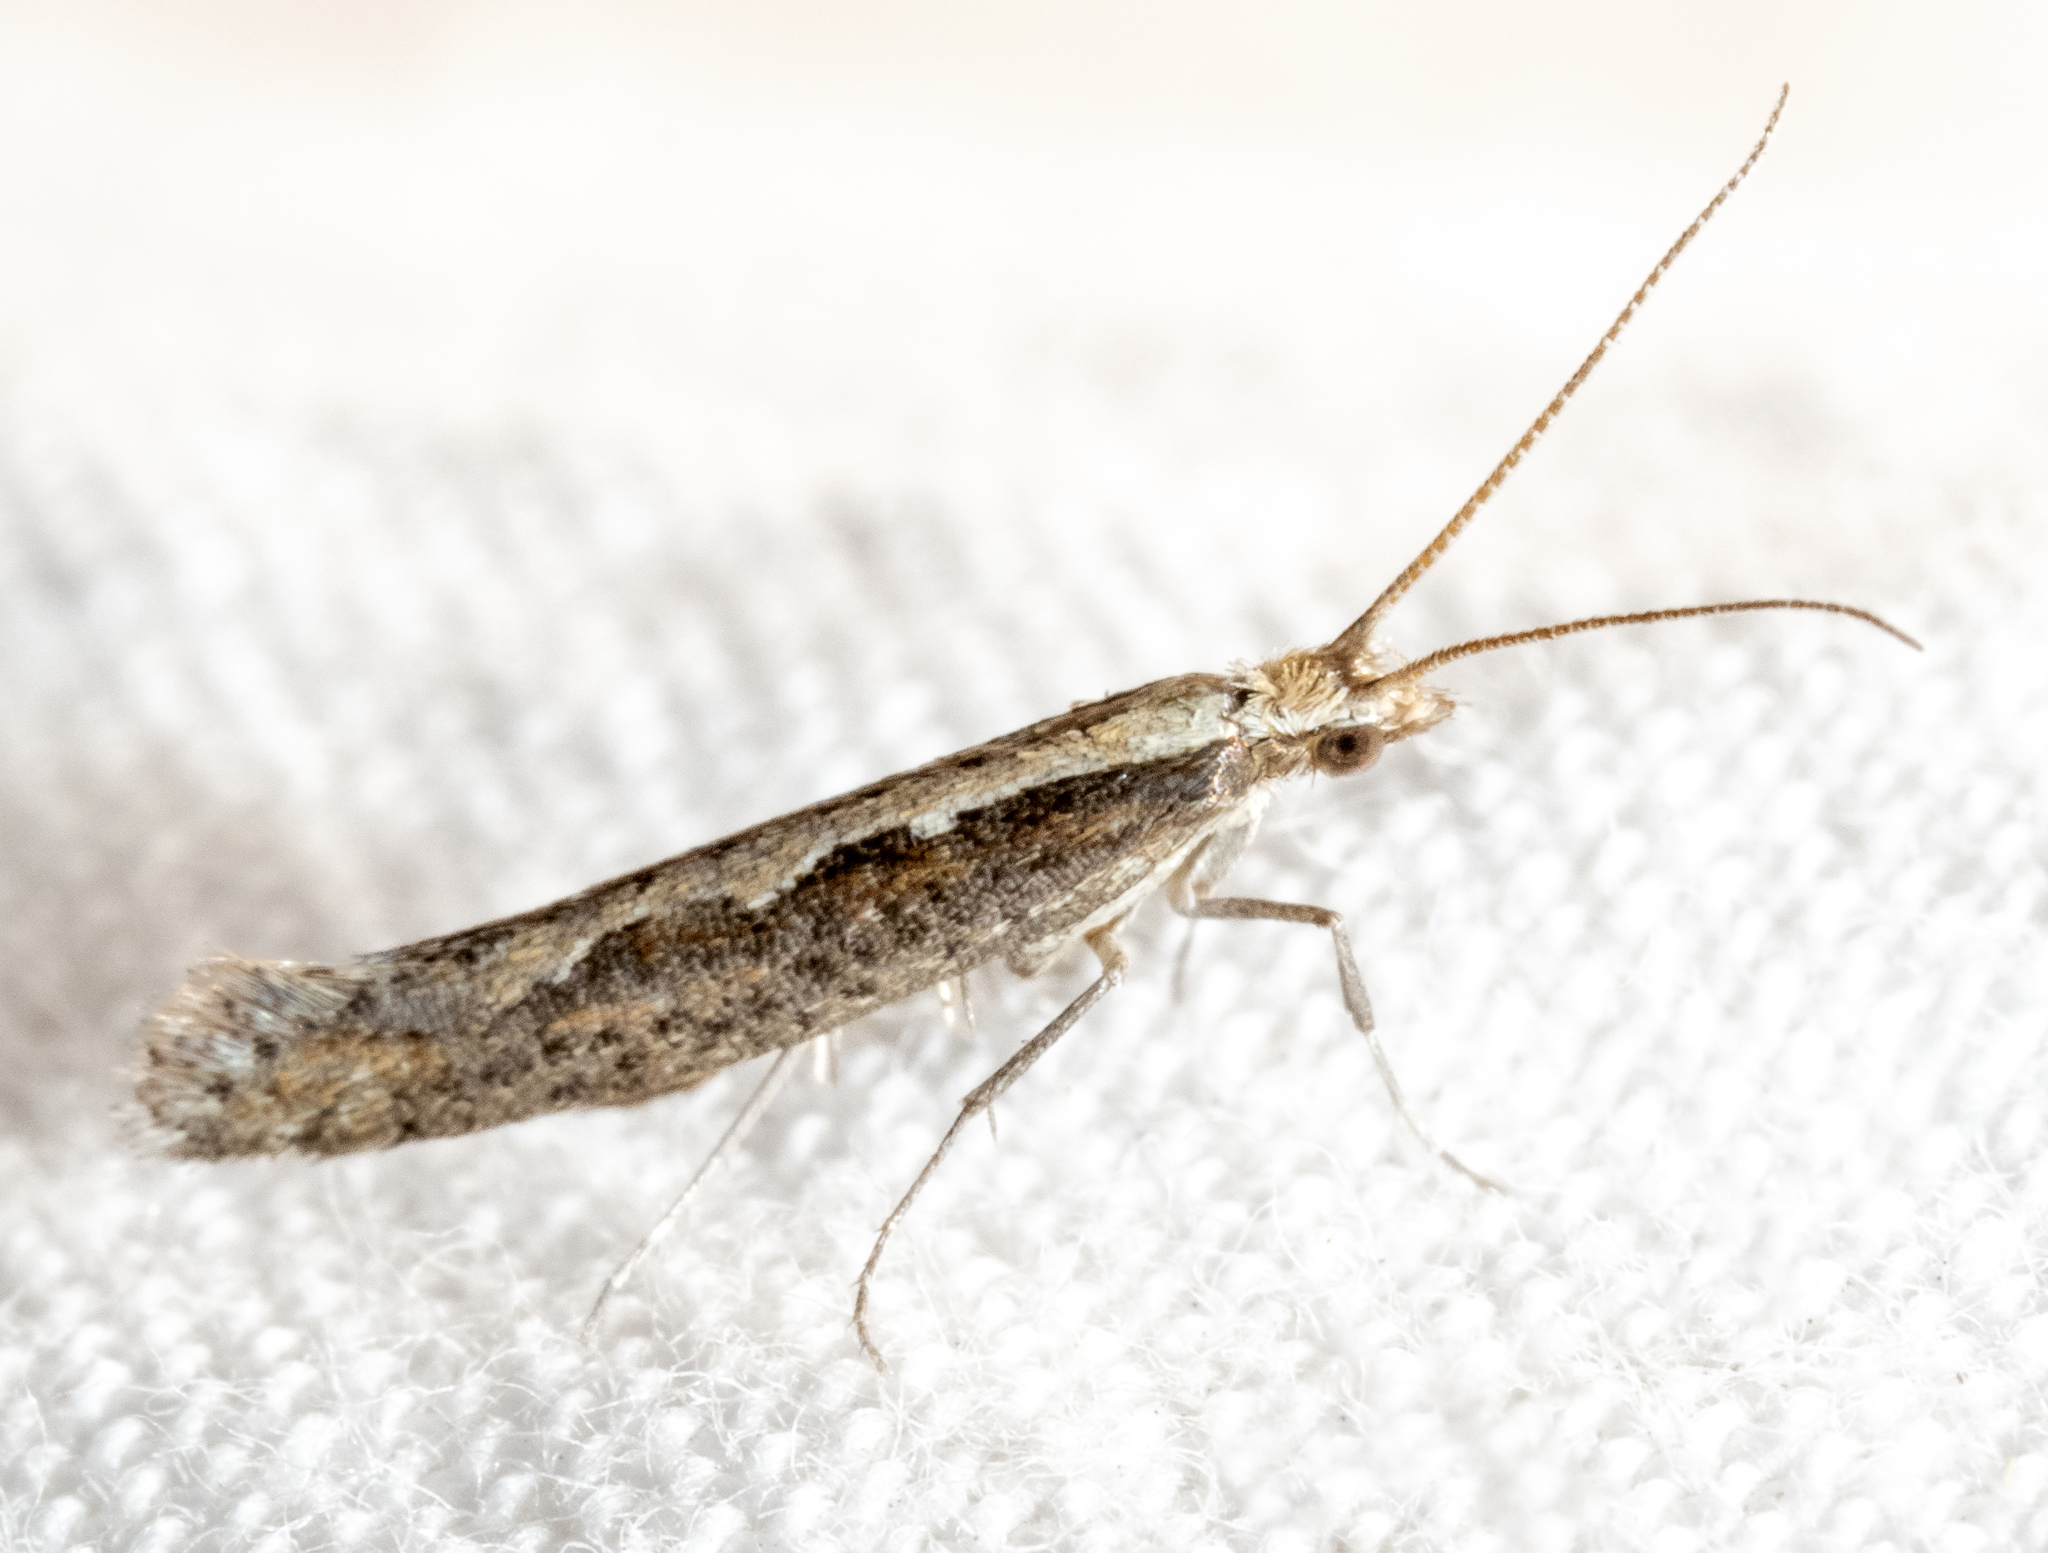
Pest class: diamondback_moth